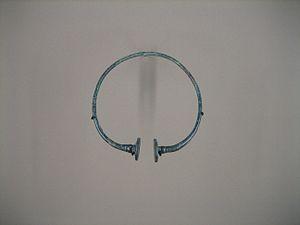
Une torque gauloise
Le musée de l'Hospice Saint-Roch d'Issoudun est un musée municipal, labellisé musée de France, situé à Issoudun, dans l'Indre.